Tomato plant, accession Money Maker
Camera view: vertical (180 deg); turntable rotation: 90 degrees
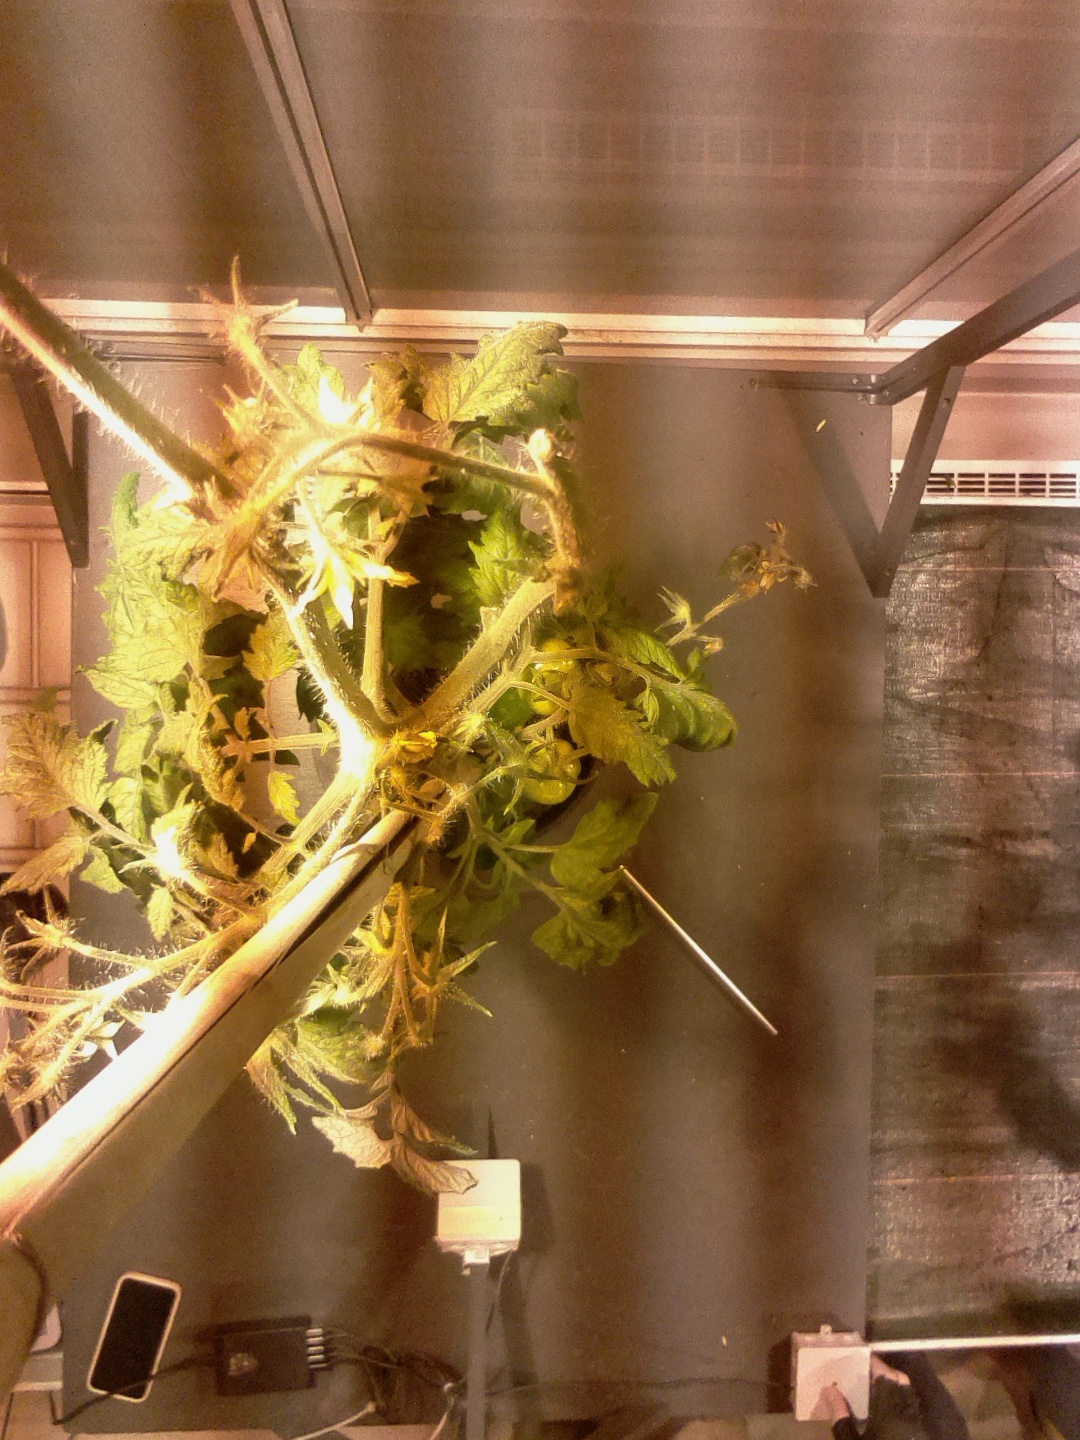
BBCH growth stage 76: 60%-70% of final fruit size